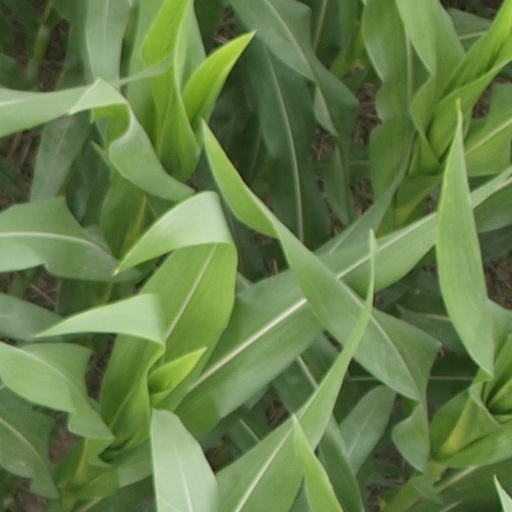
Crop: maize; corn